Jakob Bagge

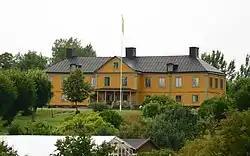
Boo gård (2012)

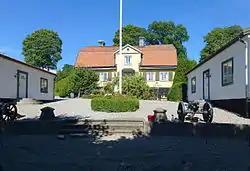
Lännersta gård (2015)

Jakob Tordsson Bagge (1 May 1502 – 14 January 1577) was a Norwegian born, Swedish admiral and nobleman.